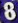
Number: 8